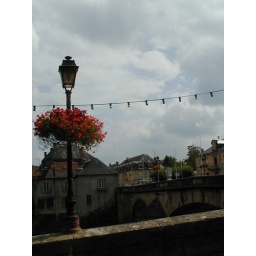
A bridge, street lamp and flowers in Montignac, Perigord, France.